West Denbighshire (UK Parliament constituency)

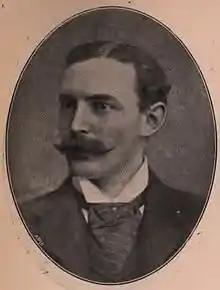
Herbert Roberts

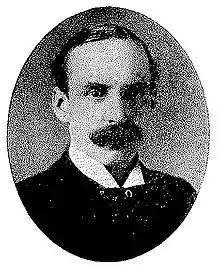
Herbert Roberts

Another General Election was required to take place before the end of 1915. The political parties had been making preparations for an election to take place and by July 1914, the following candidates had been selected;